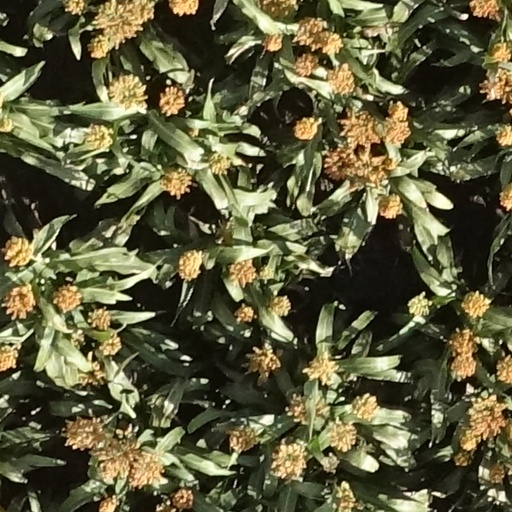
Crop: sorghum